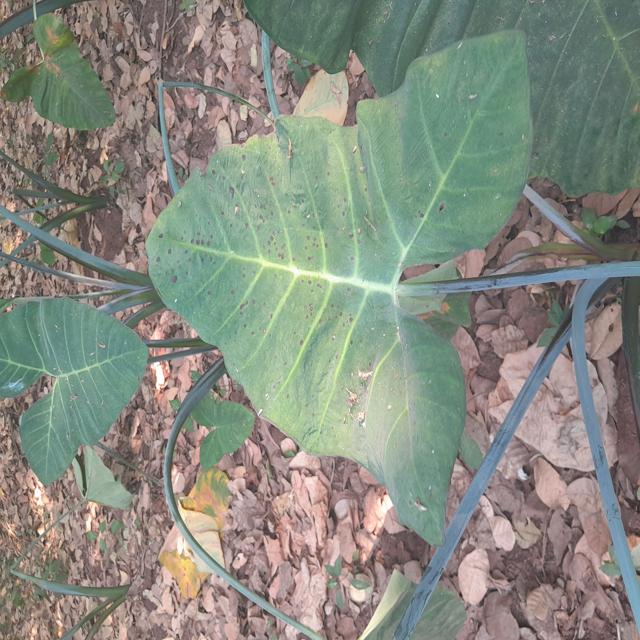
Label: Healthy